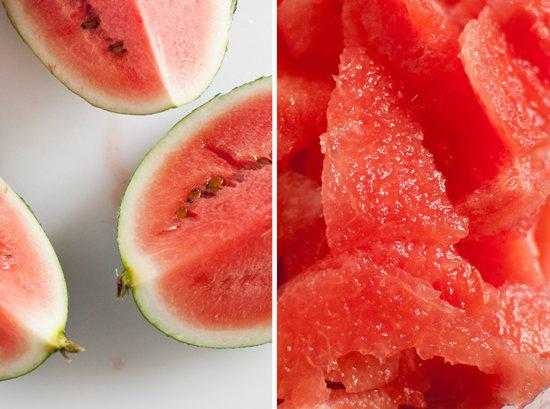
Label: Watermelon